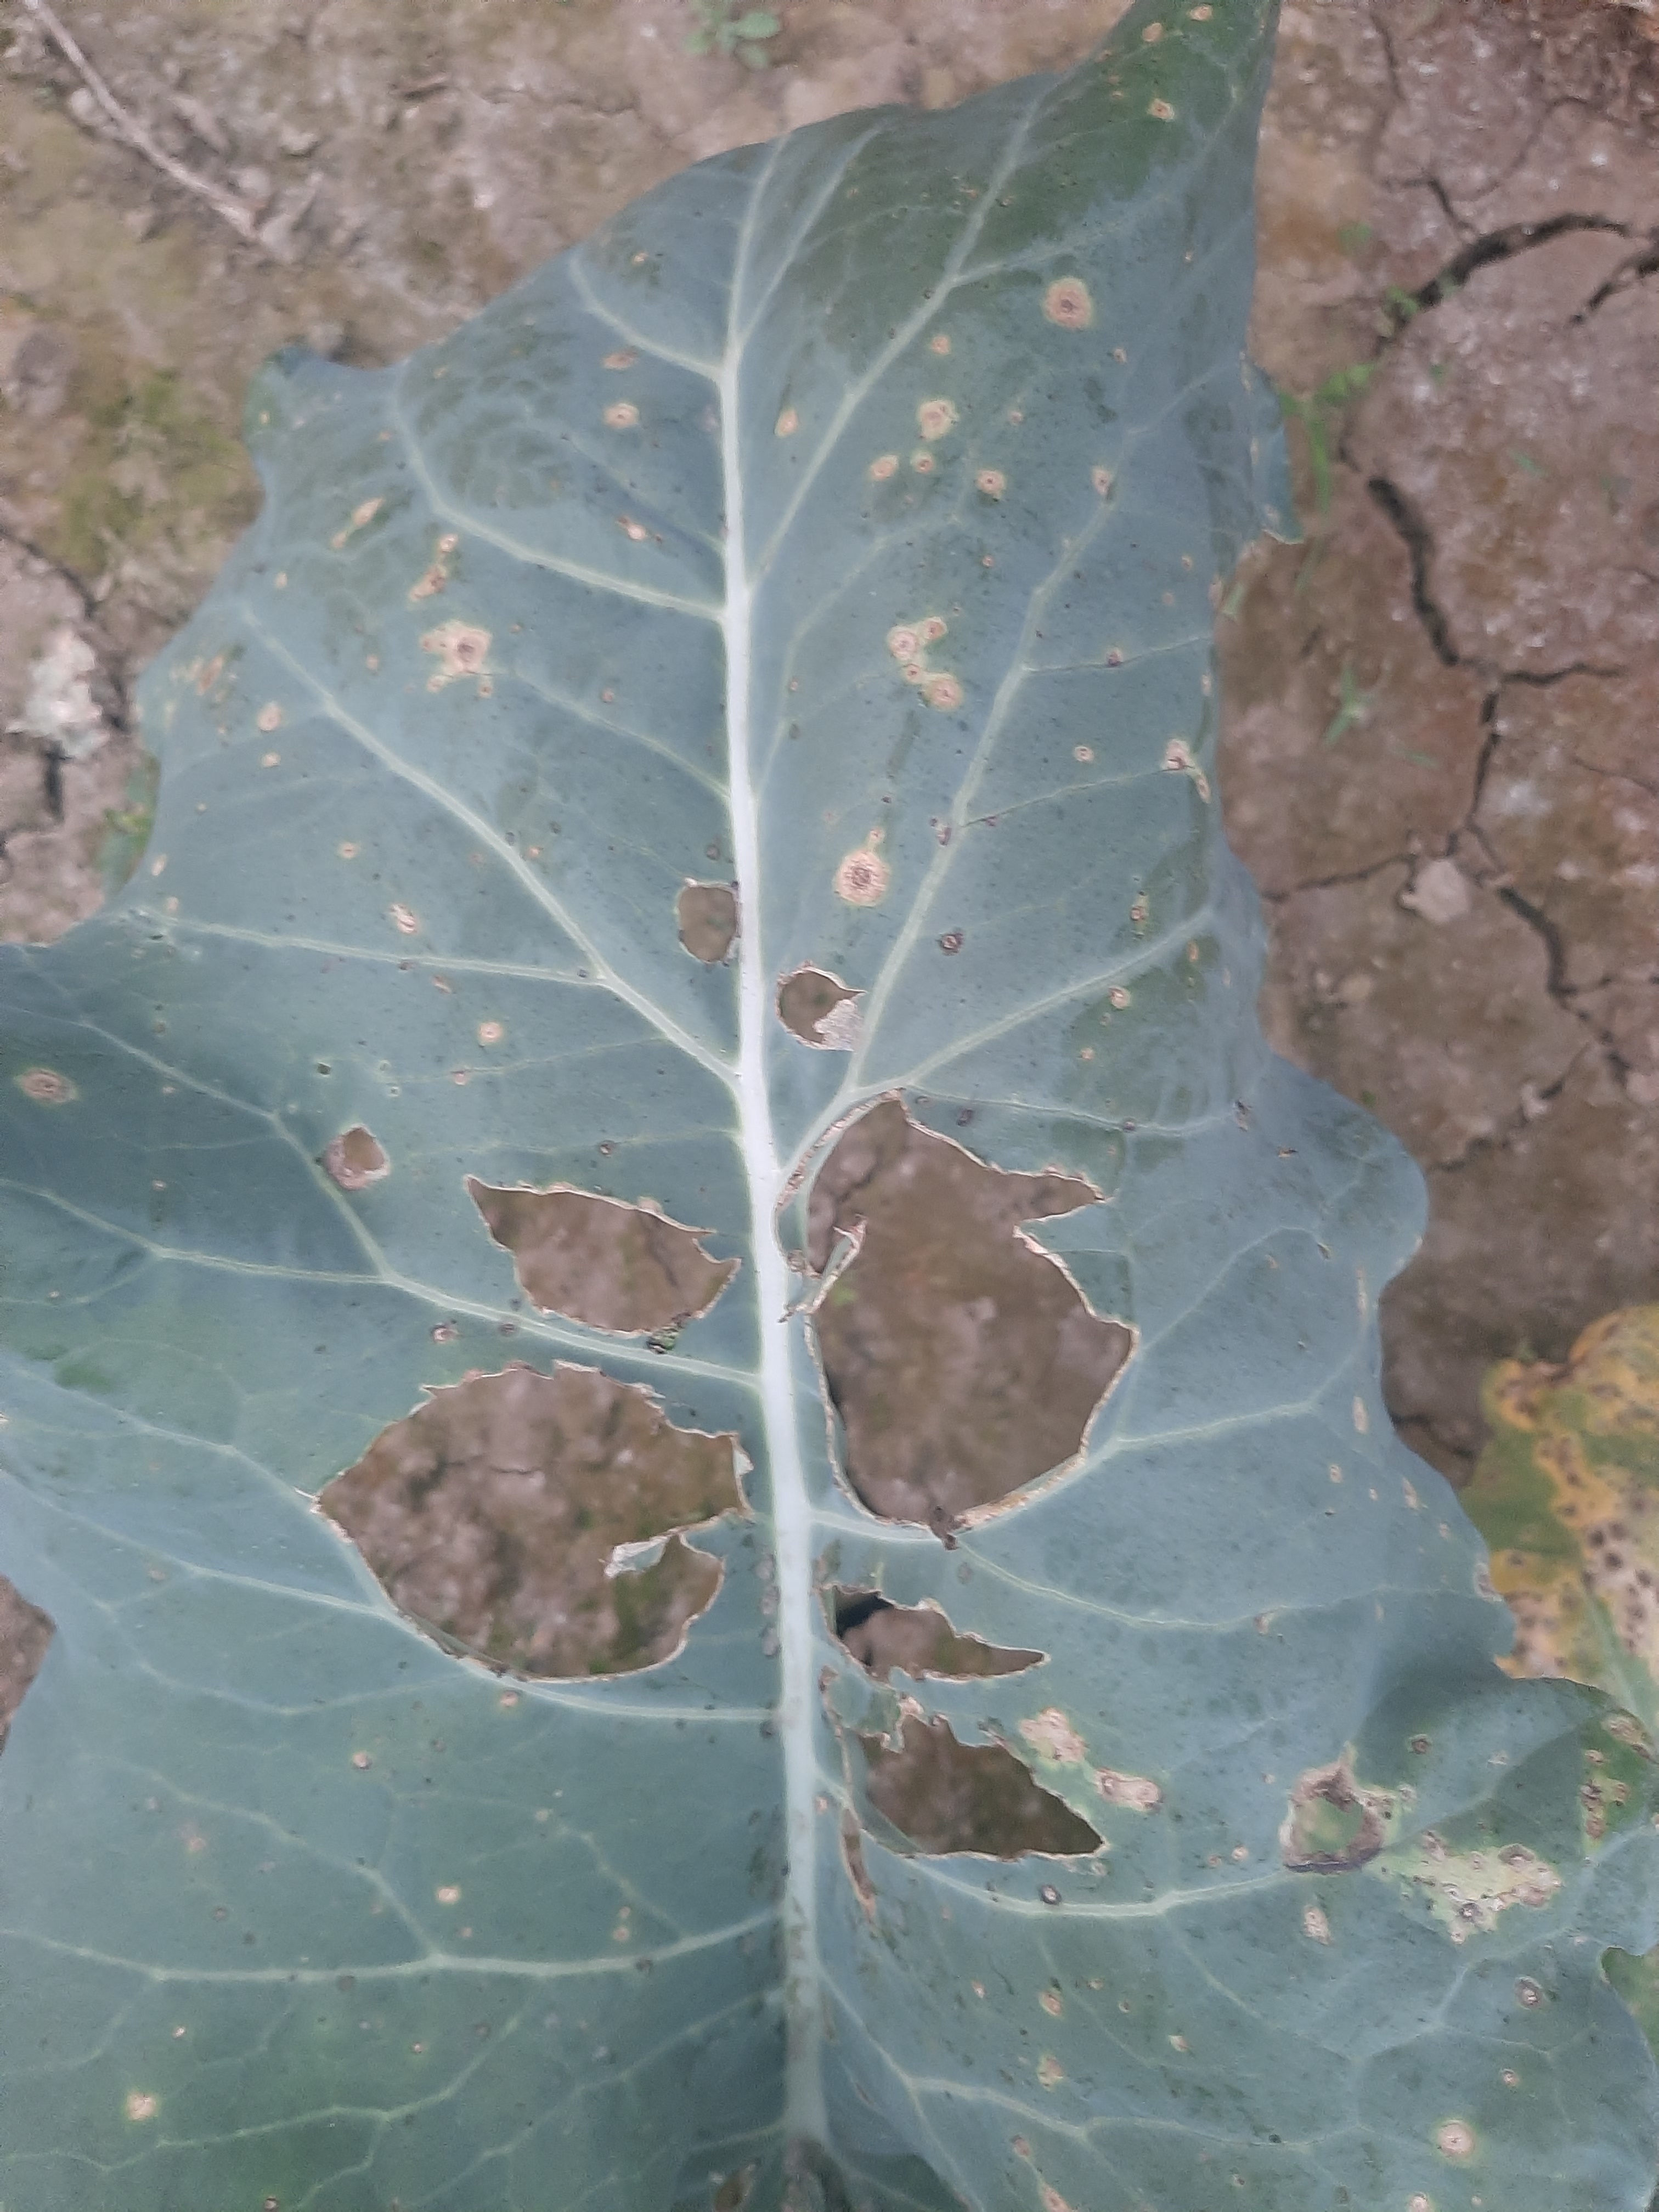
Label: Black Rot